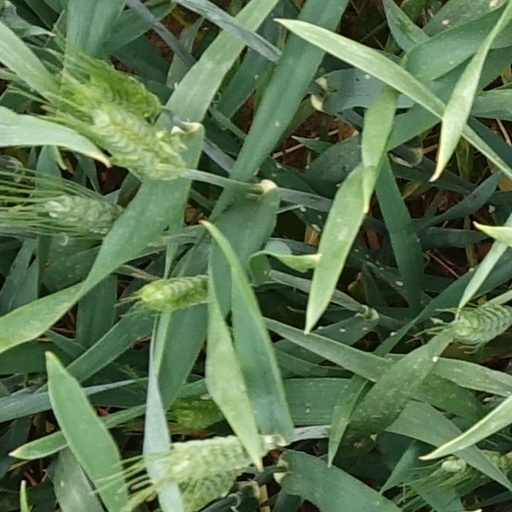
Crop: wheat